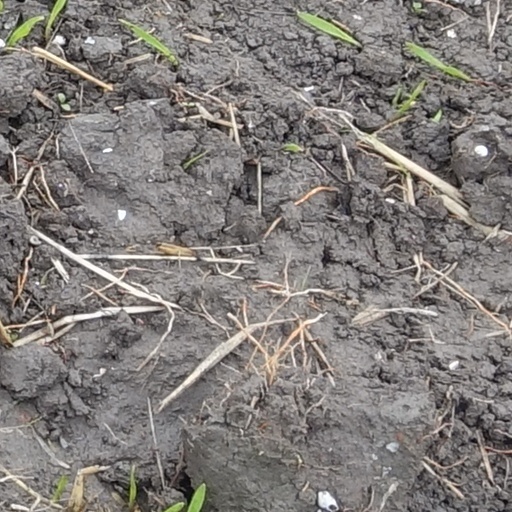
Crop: wheat